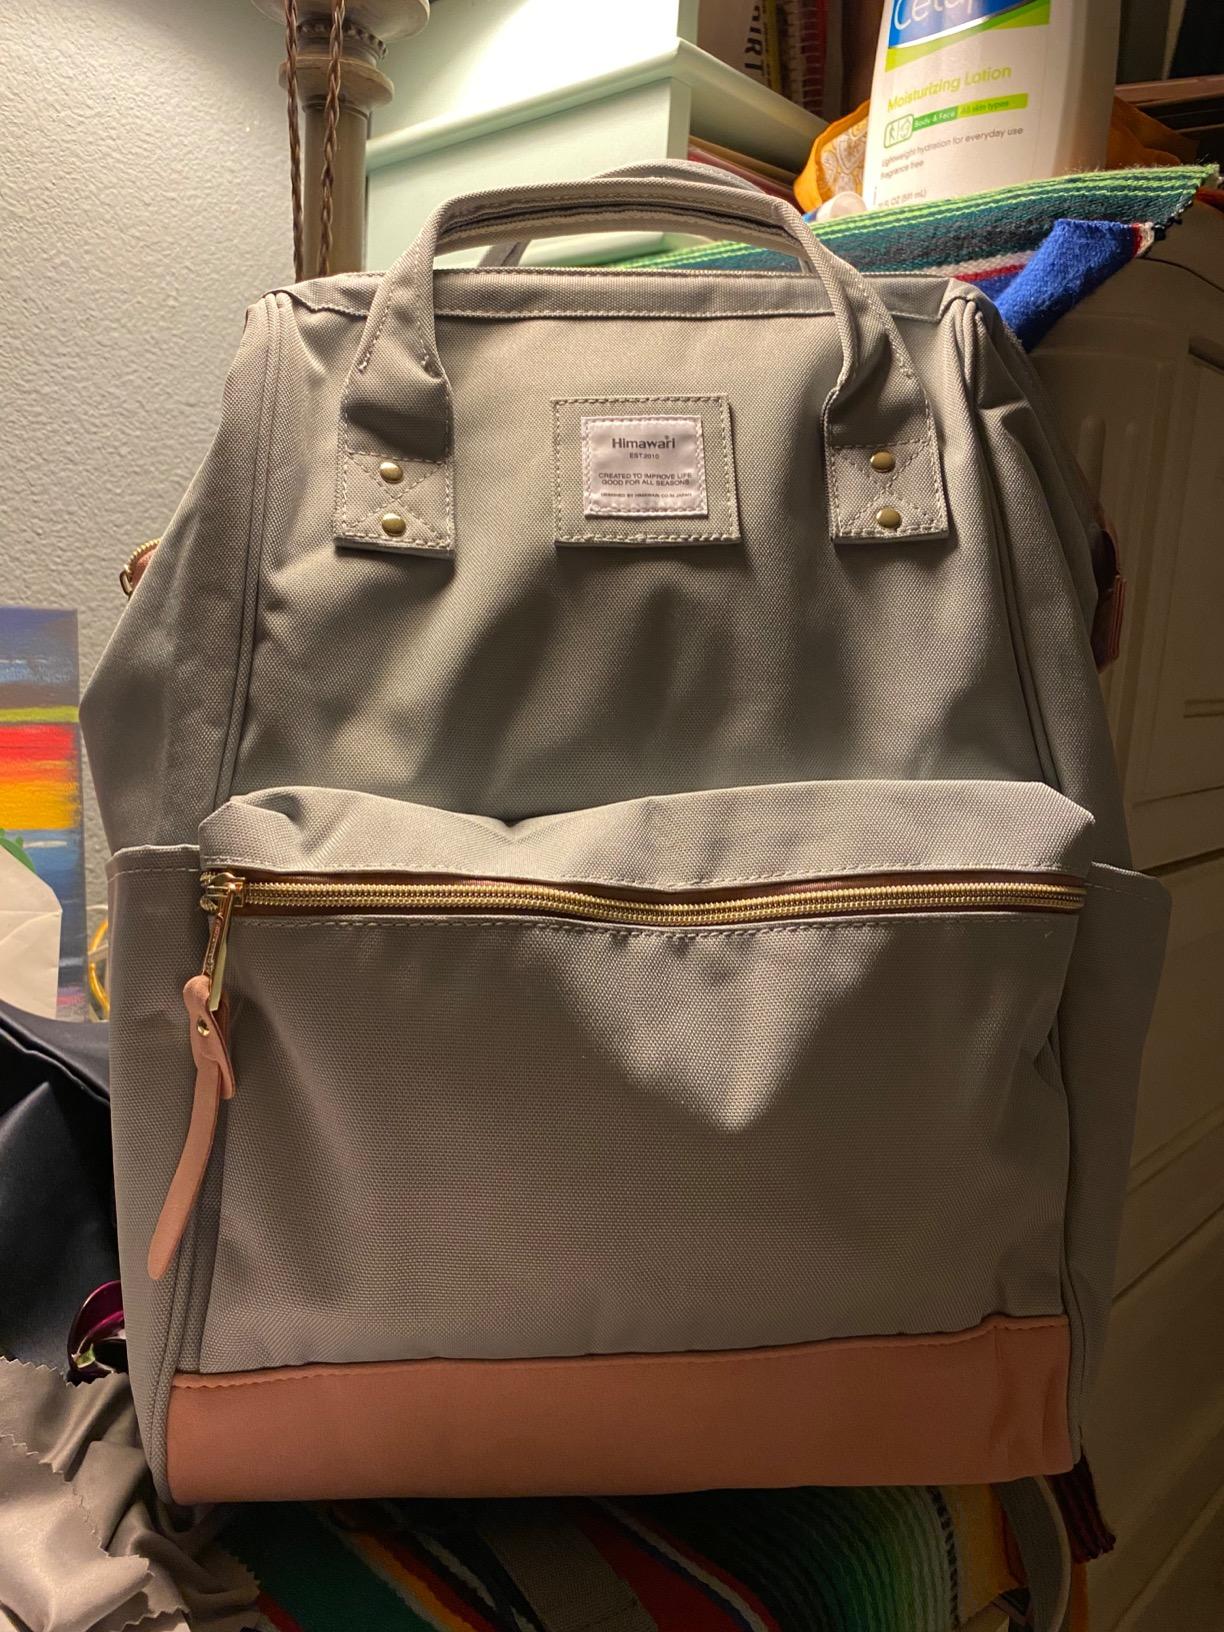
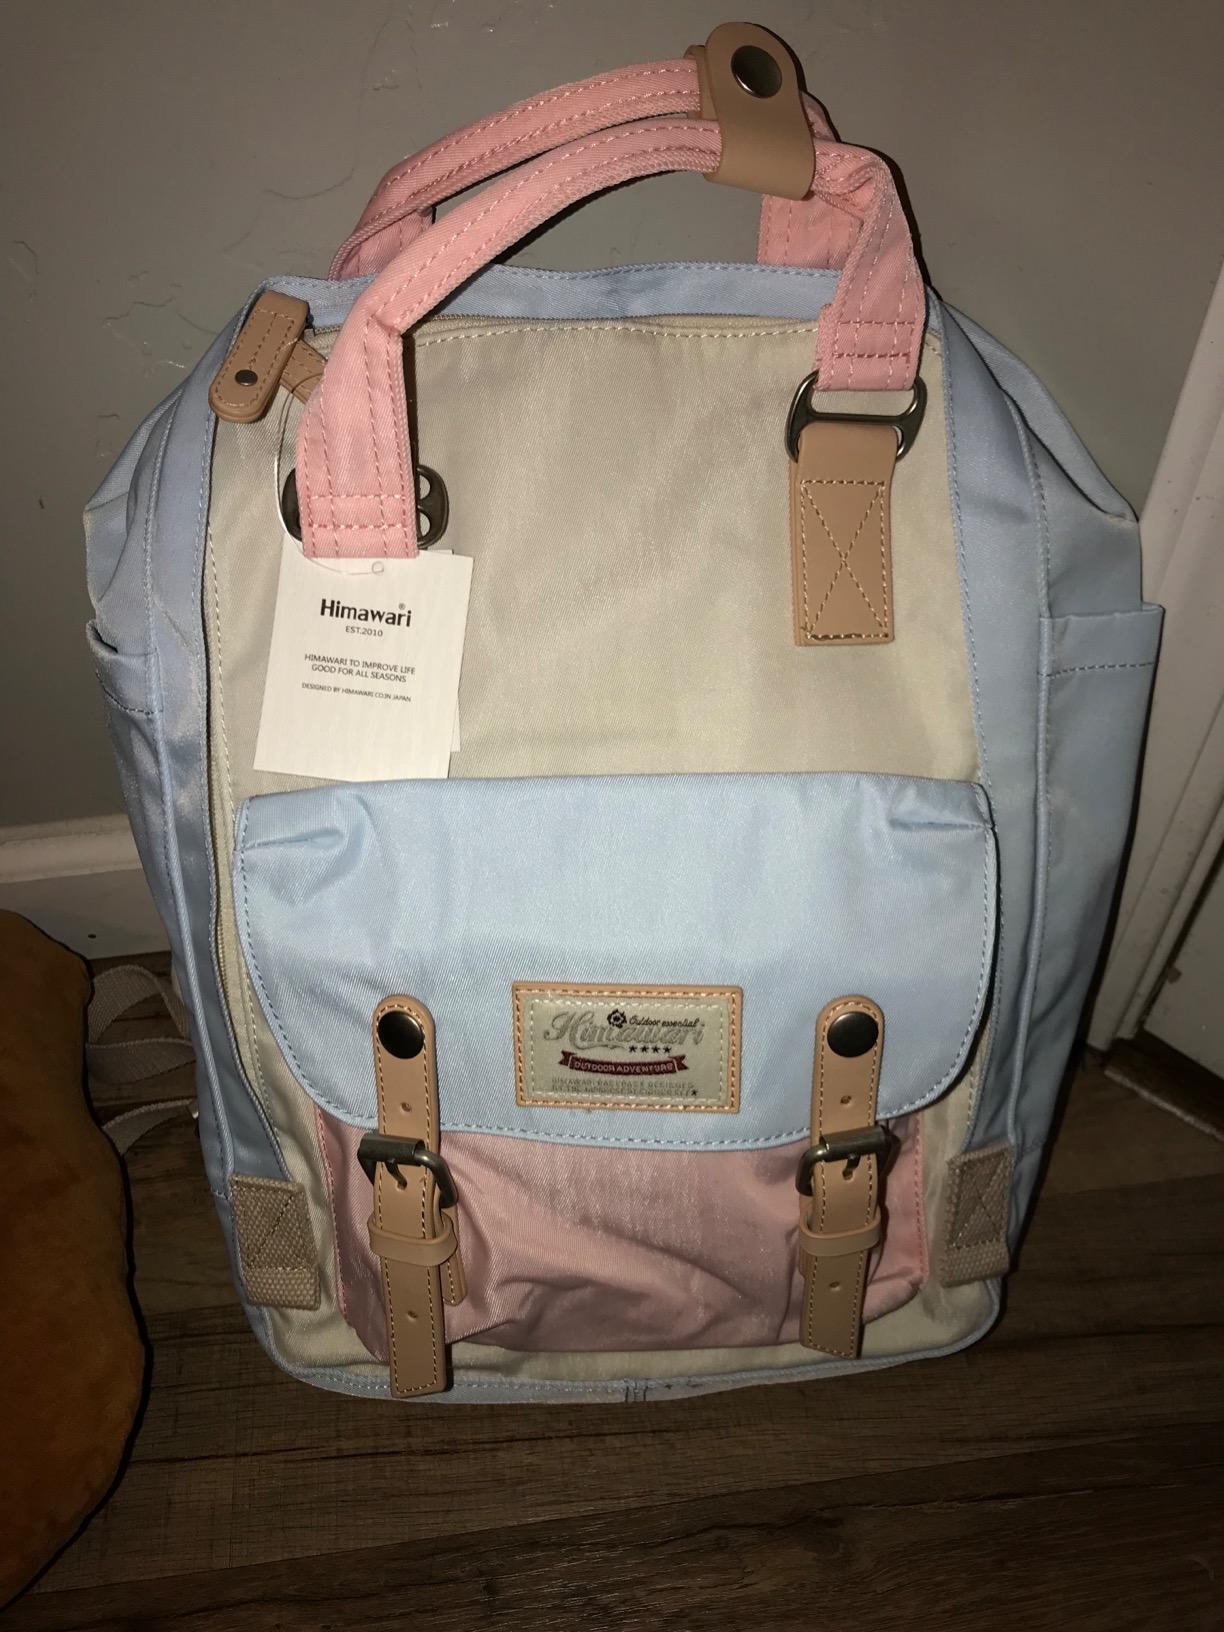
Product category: bag
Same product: no